1898 Michigan Wolverines football team

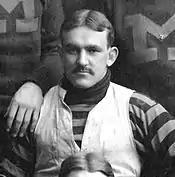
Allen Steckle later gained fame as the coach of the University of Nevada football team.

On November 5, 1898, Michigan opened its Western Conference schedule by playing Northwestern. The game was played in front of a small crowd at Evanston, Illinois, with Michigan fans seated in newly built stands on the east side of the field. The Northwestern fans were seated on the west side of the field and were led by two bands.